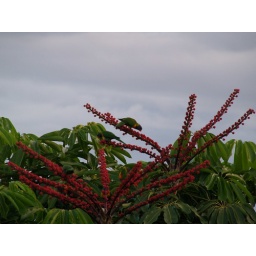
Here are some rainbow lorikeets eating the fruit on the umbrella tree in our backyard.